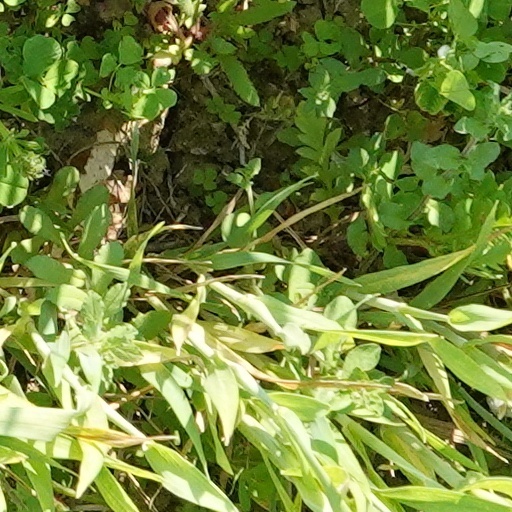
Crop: wheat